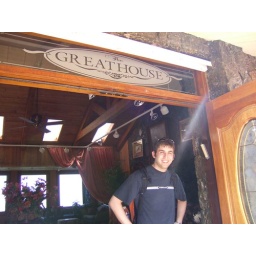
the great house in st. thomas. look above jasons shoulder to his right, they were on every door in the place!